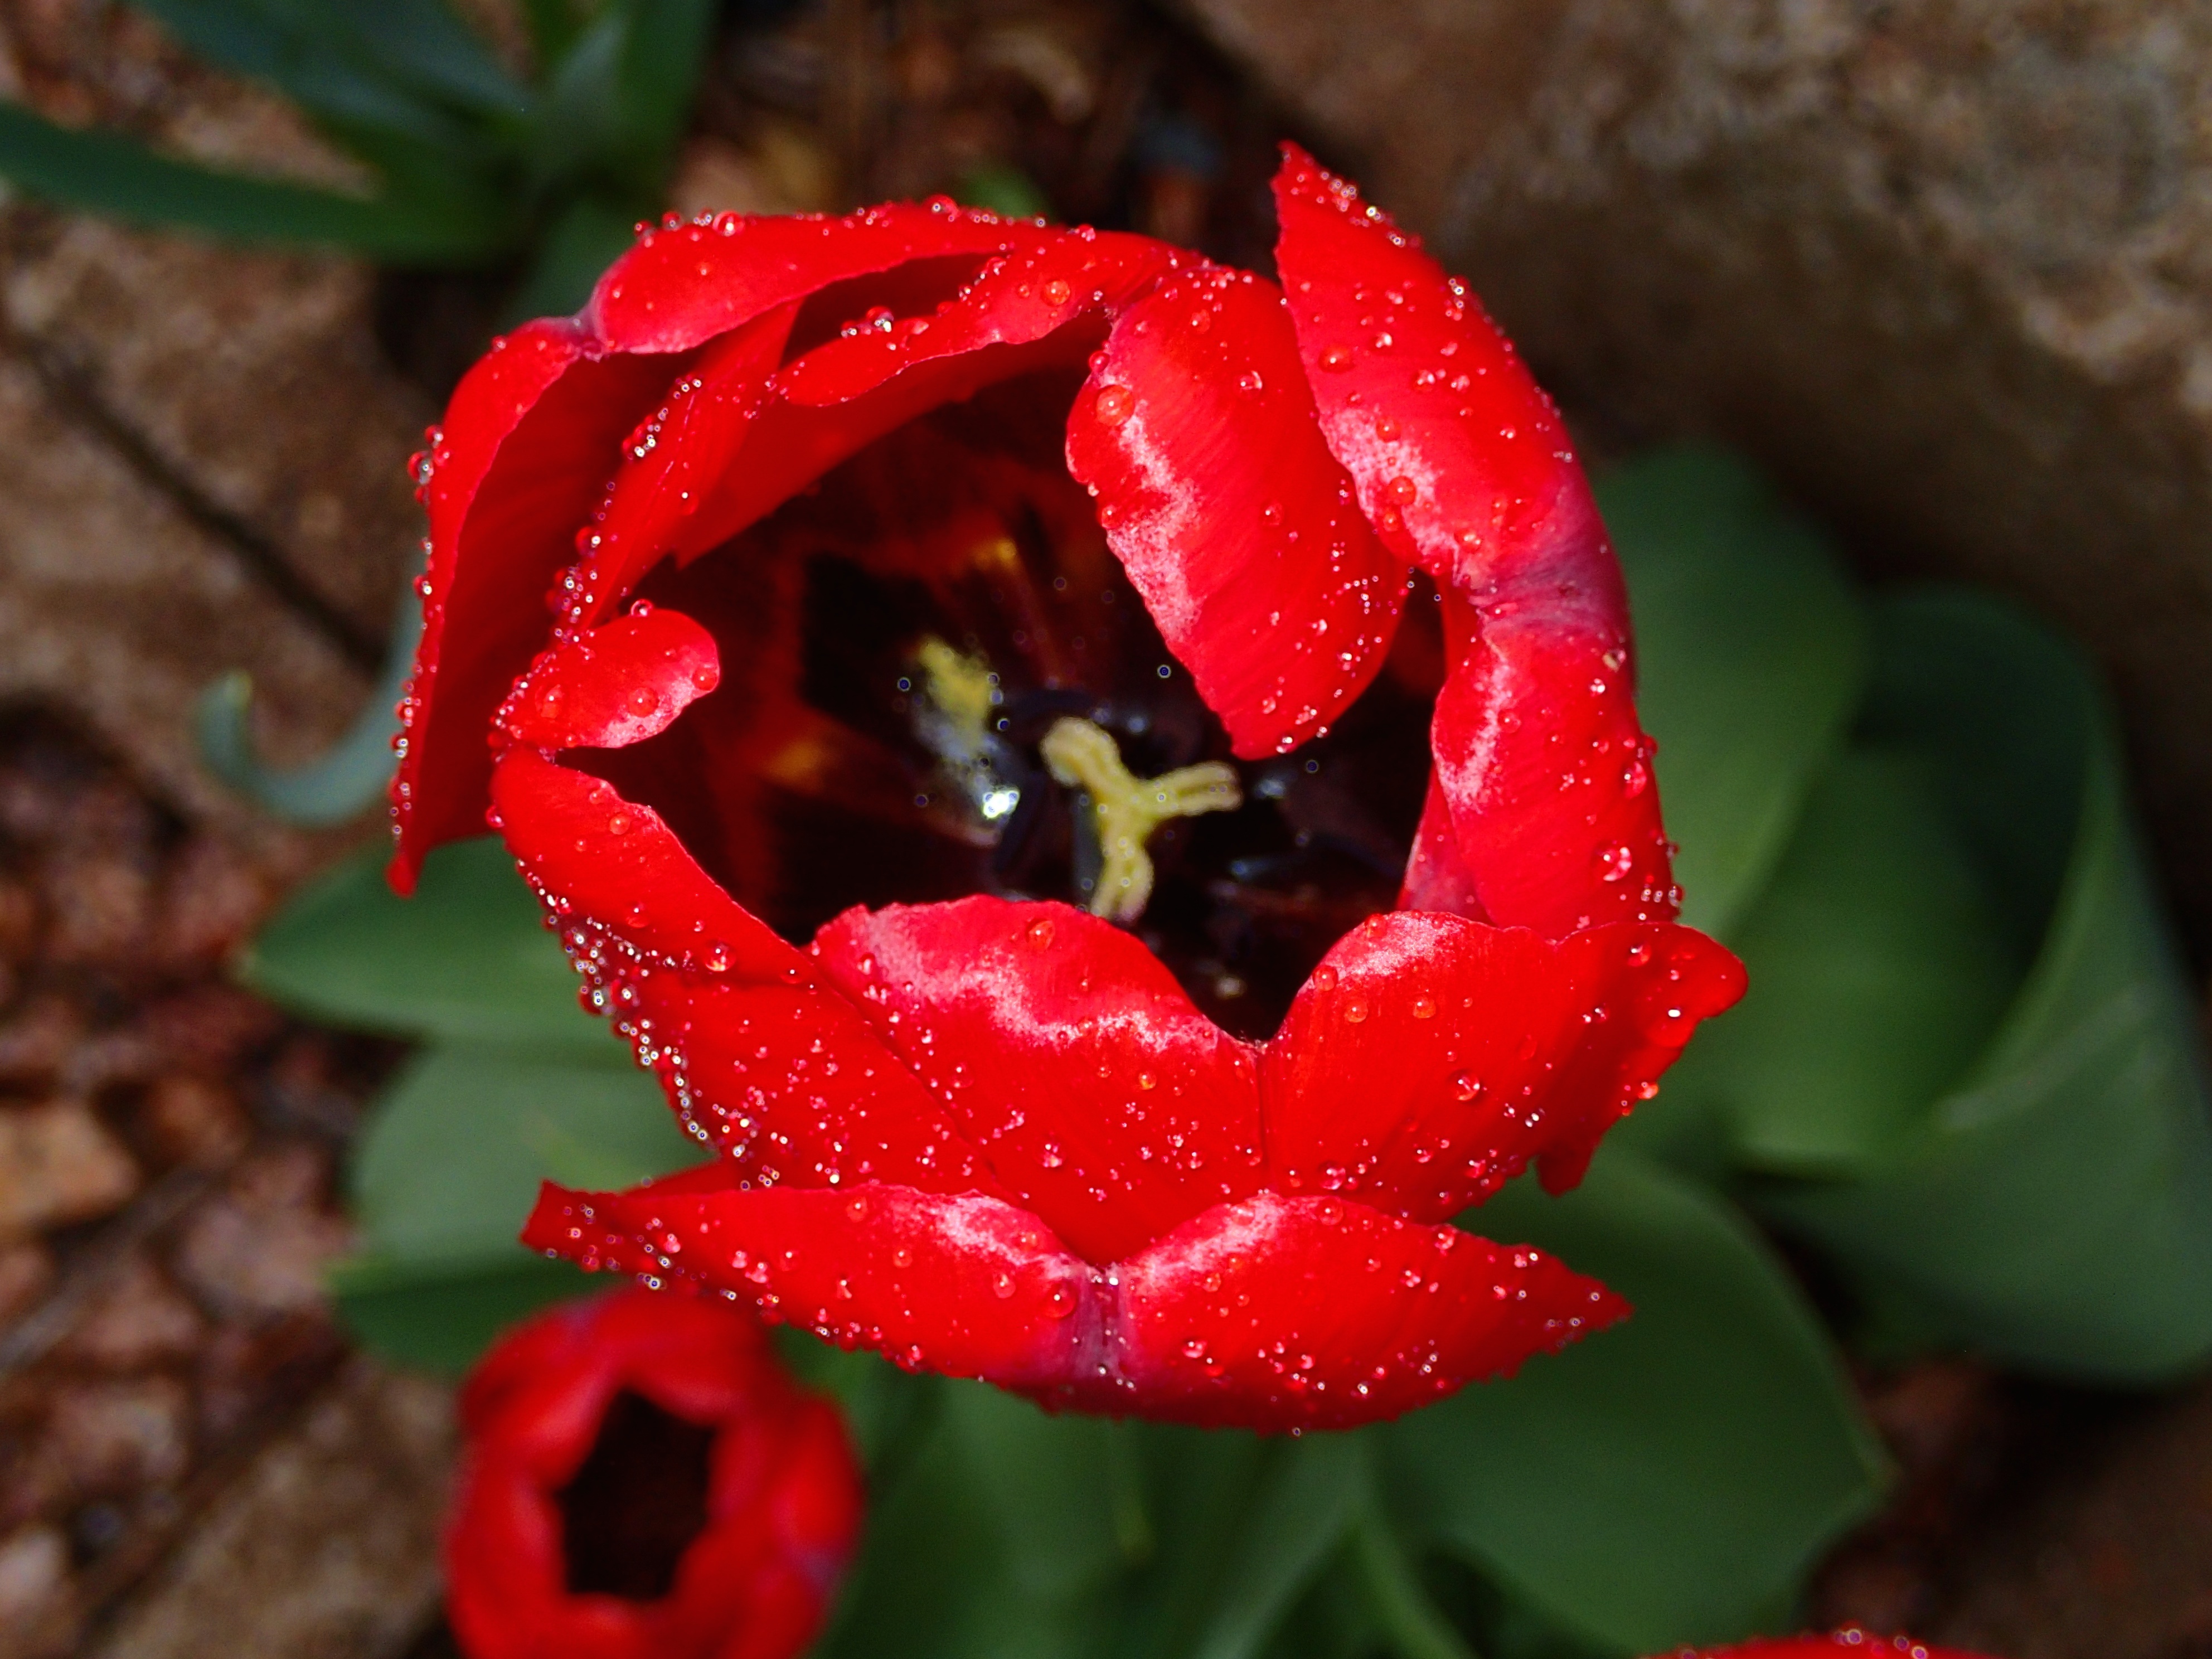
plant, flower, petal, tulip, red, botany, flora, close up, macro photography, flowering plant, land plant